Miracle Mile, Los Angeles

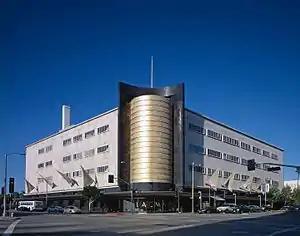
The 1939 Streamline Moderne May Company Building marks the western border of the Miracle Mile and "Museum Row".

In the early 1920s, Wilshire Boulevard west of Western Avenue was an unpaved farm road, extending through dairy farms and bean fields. Developer A. W. Ross saw potential for the area and developed Wilshire as a commercial district to rival downtown Los Angeles. The "Miracle Mile" nickname first appeared in local newspapers on January 27, 1929.